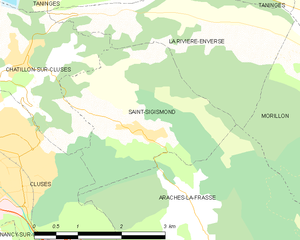
Carte des communes françaises Saint-Sigismond